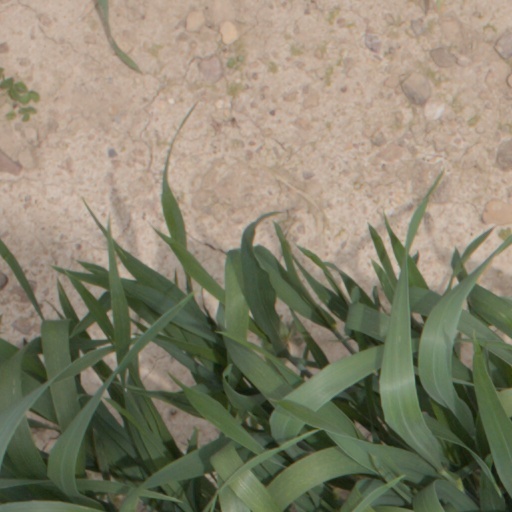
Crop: wheat